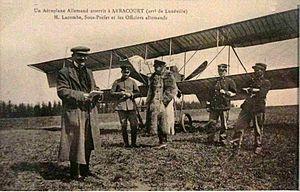
Présenté lors de Été 1914 Nancy et la Lorraine dans la guerre exposition.
Arracourt est une commune française située dans le département de Meurthe-et-Moselle en région Grand Est.